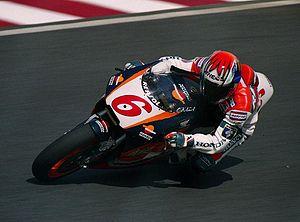
Tadayuki Okada, né le 13 juillet 1967 à Ibaragi, est un ancien pilote de vitesse moto japonais. Il a effectué toute sa carrière chez la célèbre marque japonaise Honda, pour laquelle il a remporté 6 victoires en grand prix durant sa carrière dont 4 dans la catégorie reine.